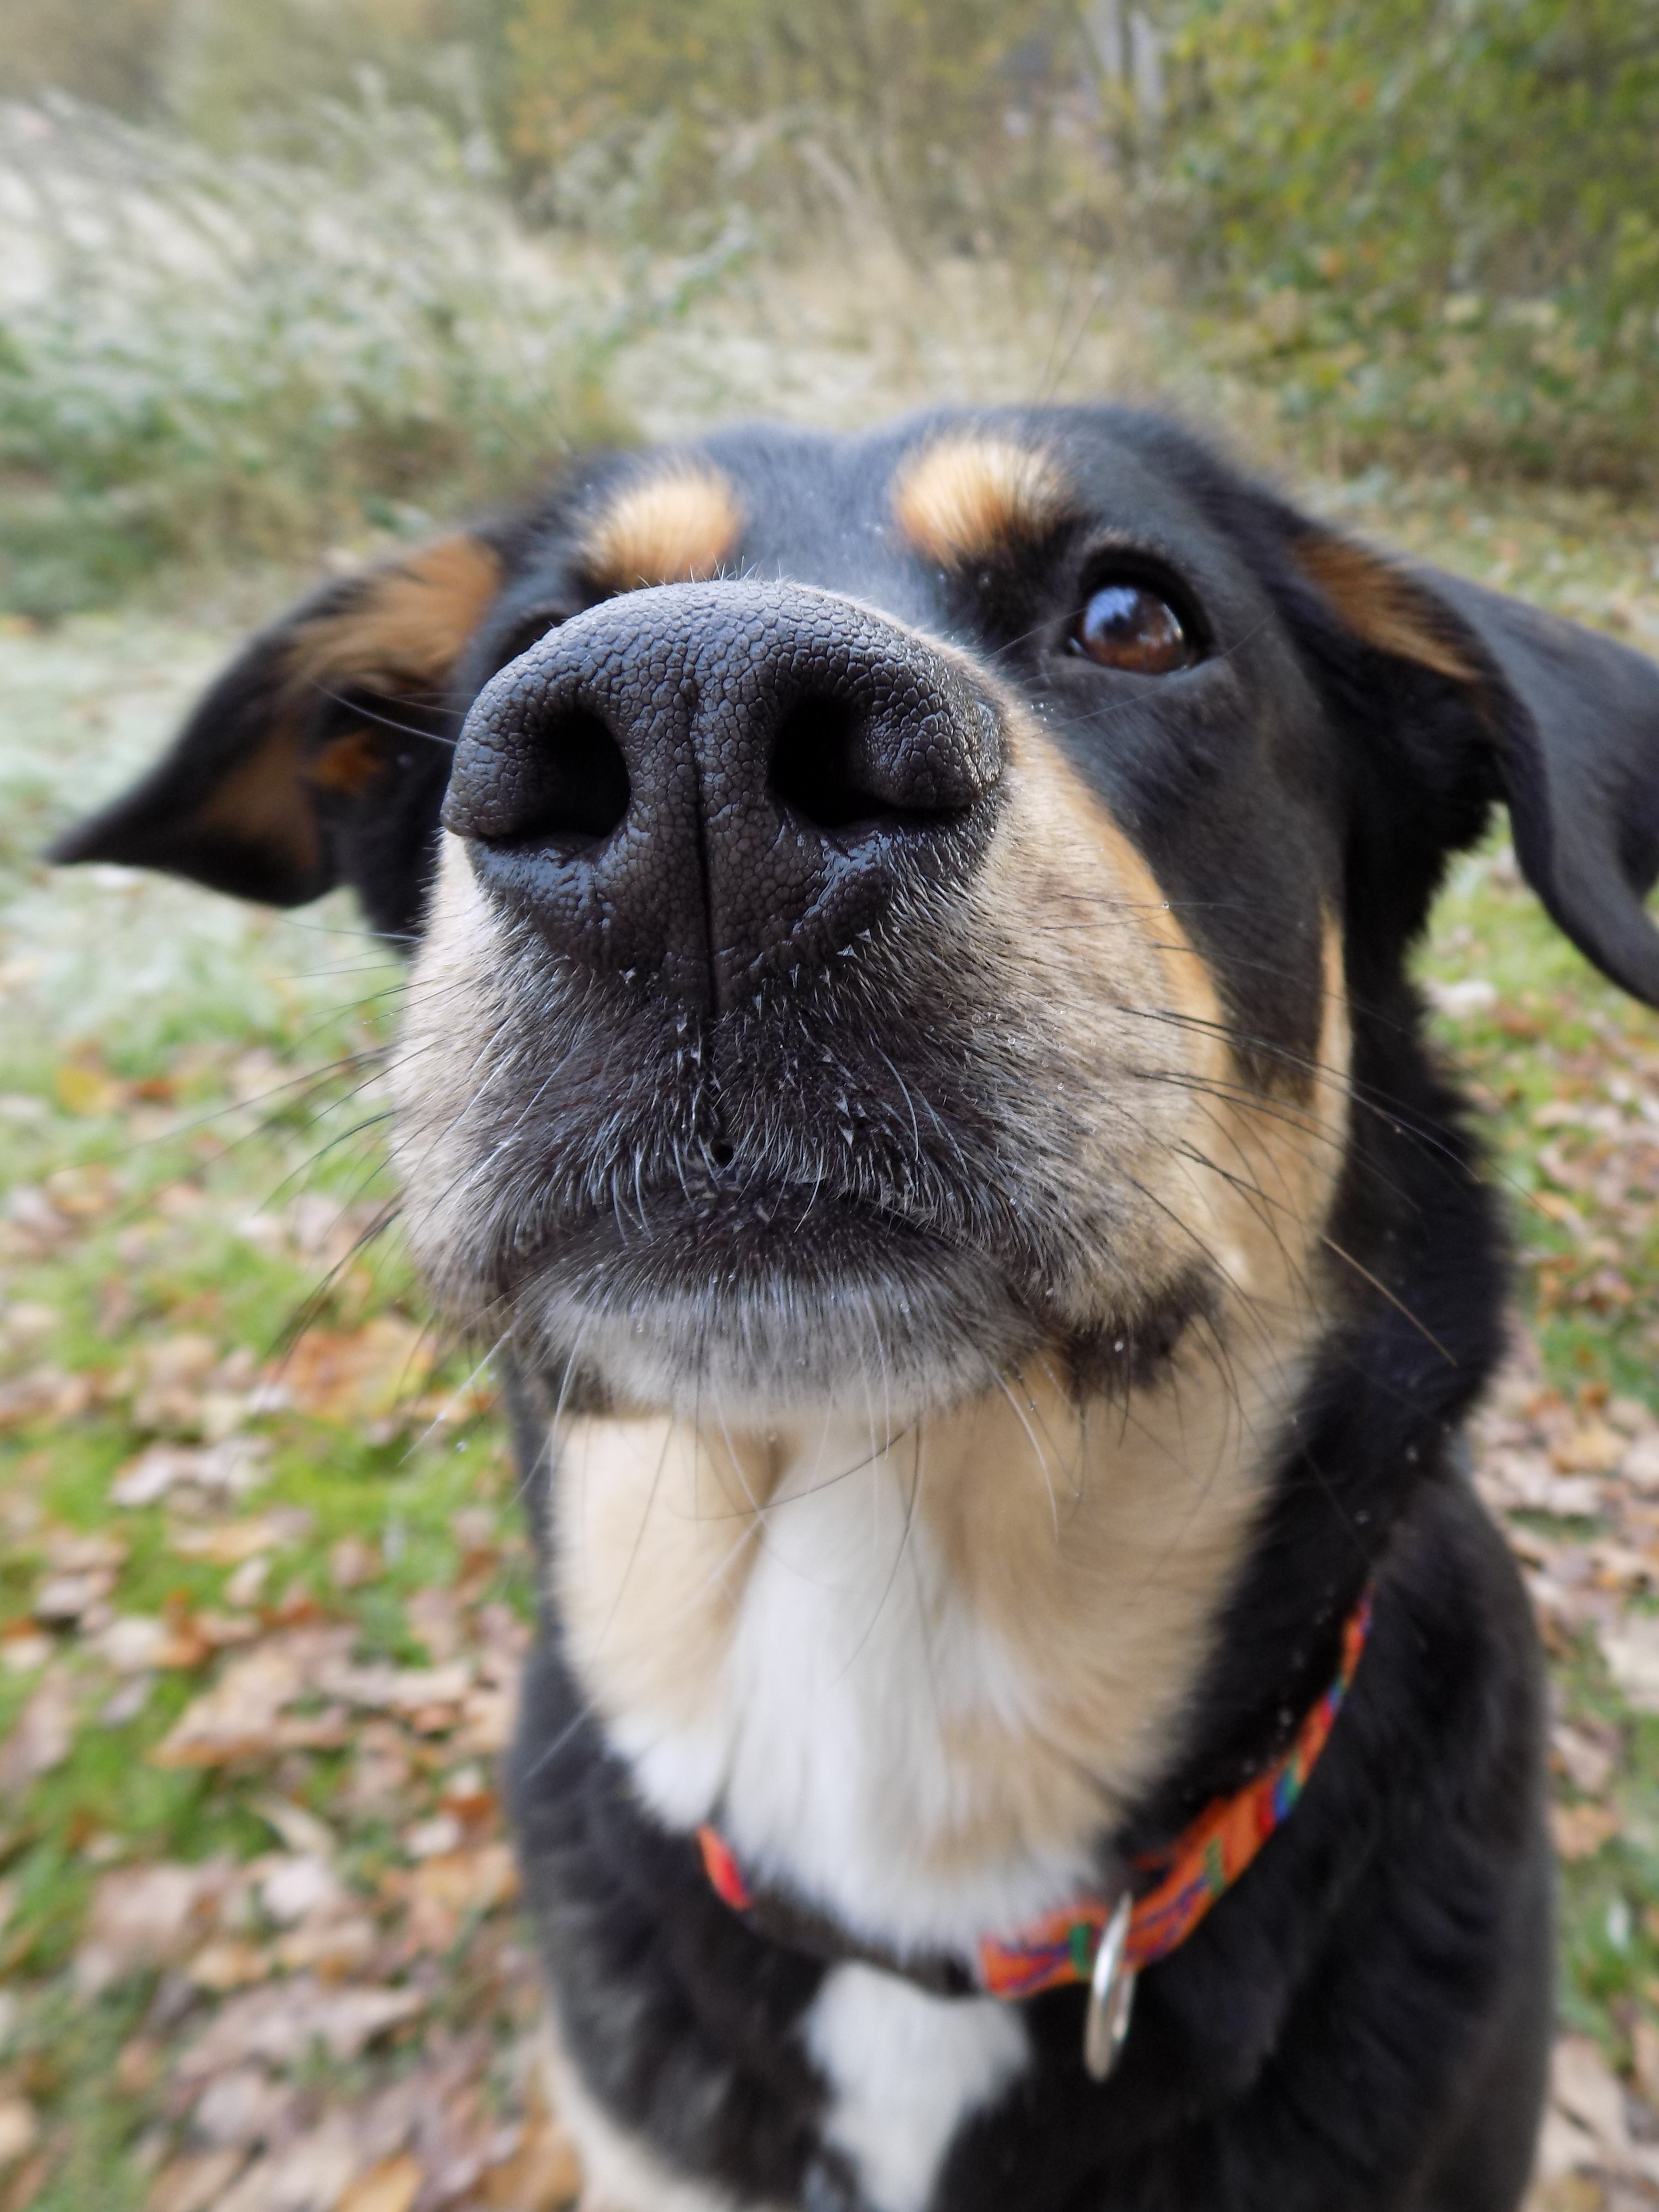
puppy, dog, female, pet, mammal, black, snout, hybrid, vertebrate, pretty, dog breed, street dog, dog like mammal, dog breed group, dog crossbreeds